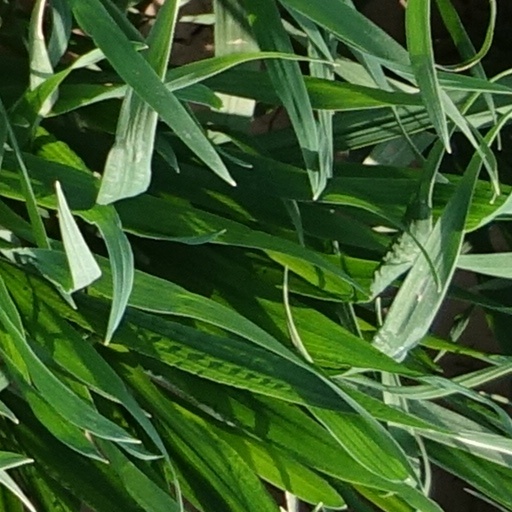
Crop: wheat